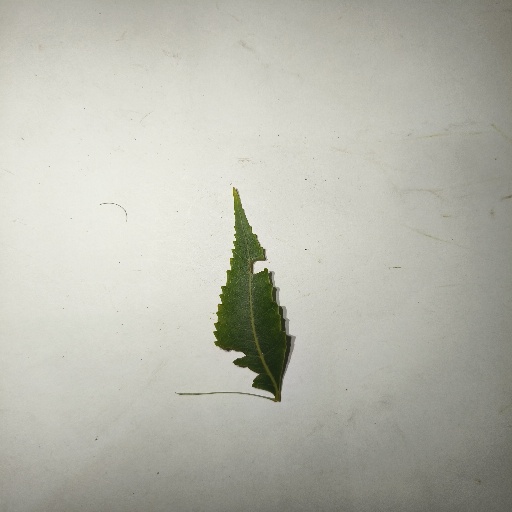
Species: Neem
Leaf condition: Shot Hole Leaf